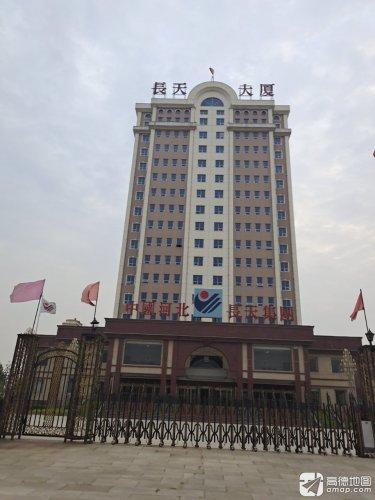
地标名称：长天大厦
所在城市：保定市·徐水区